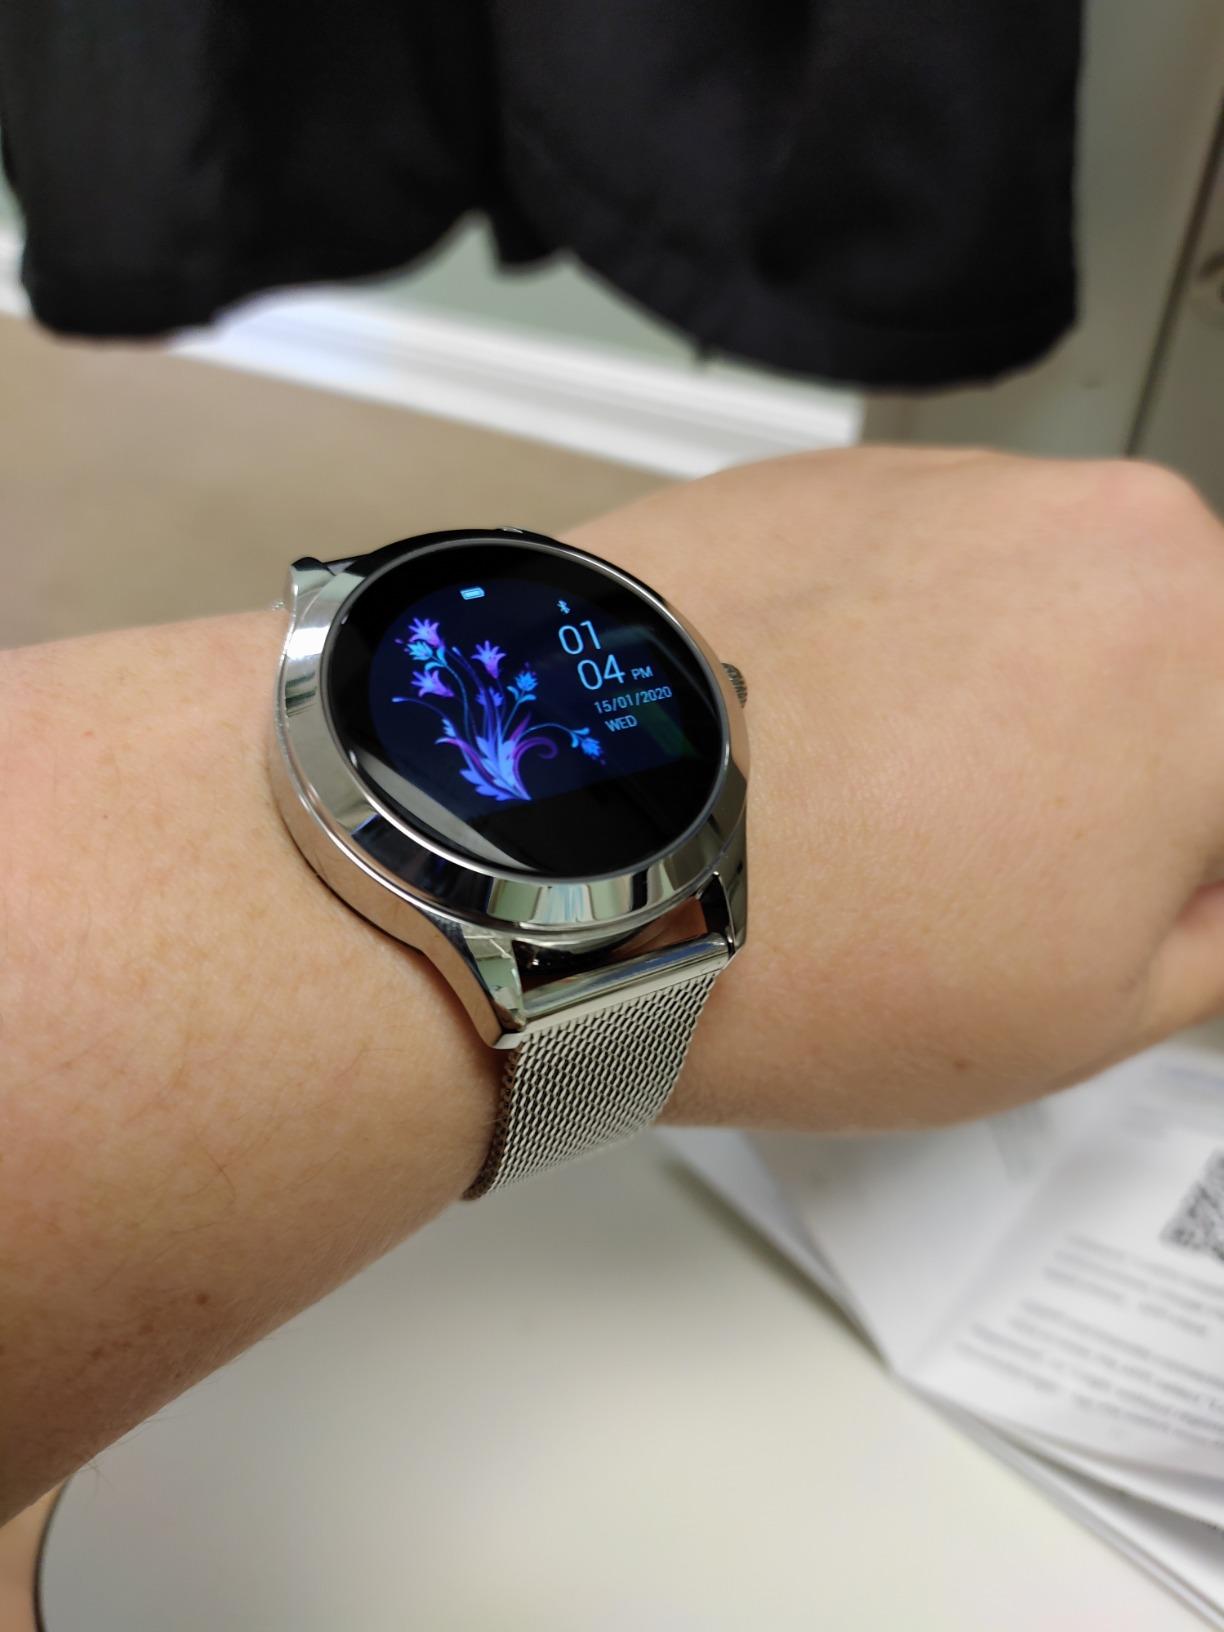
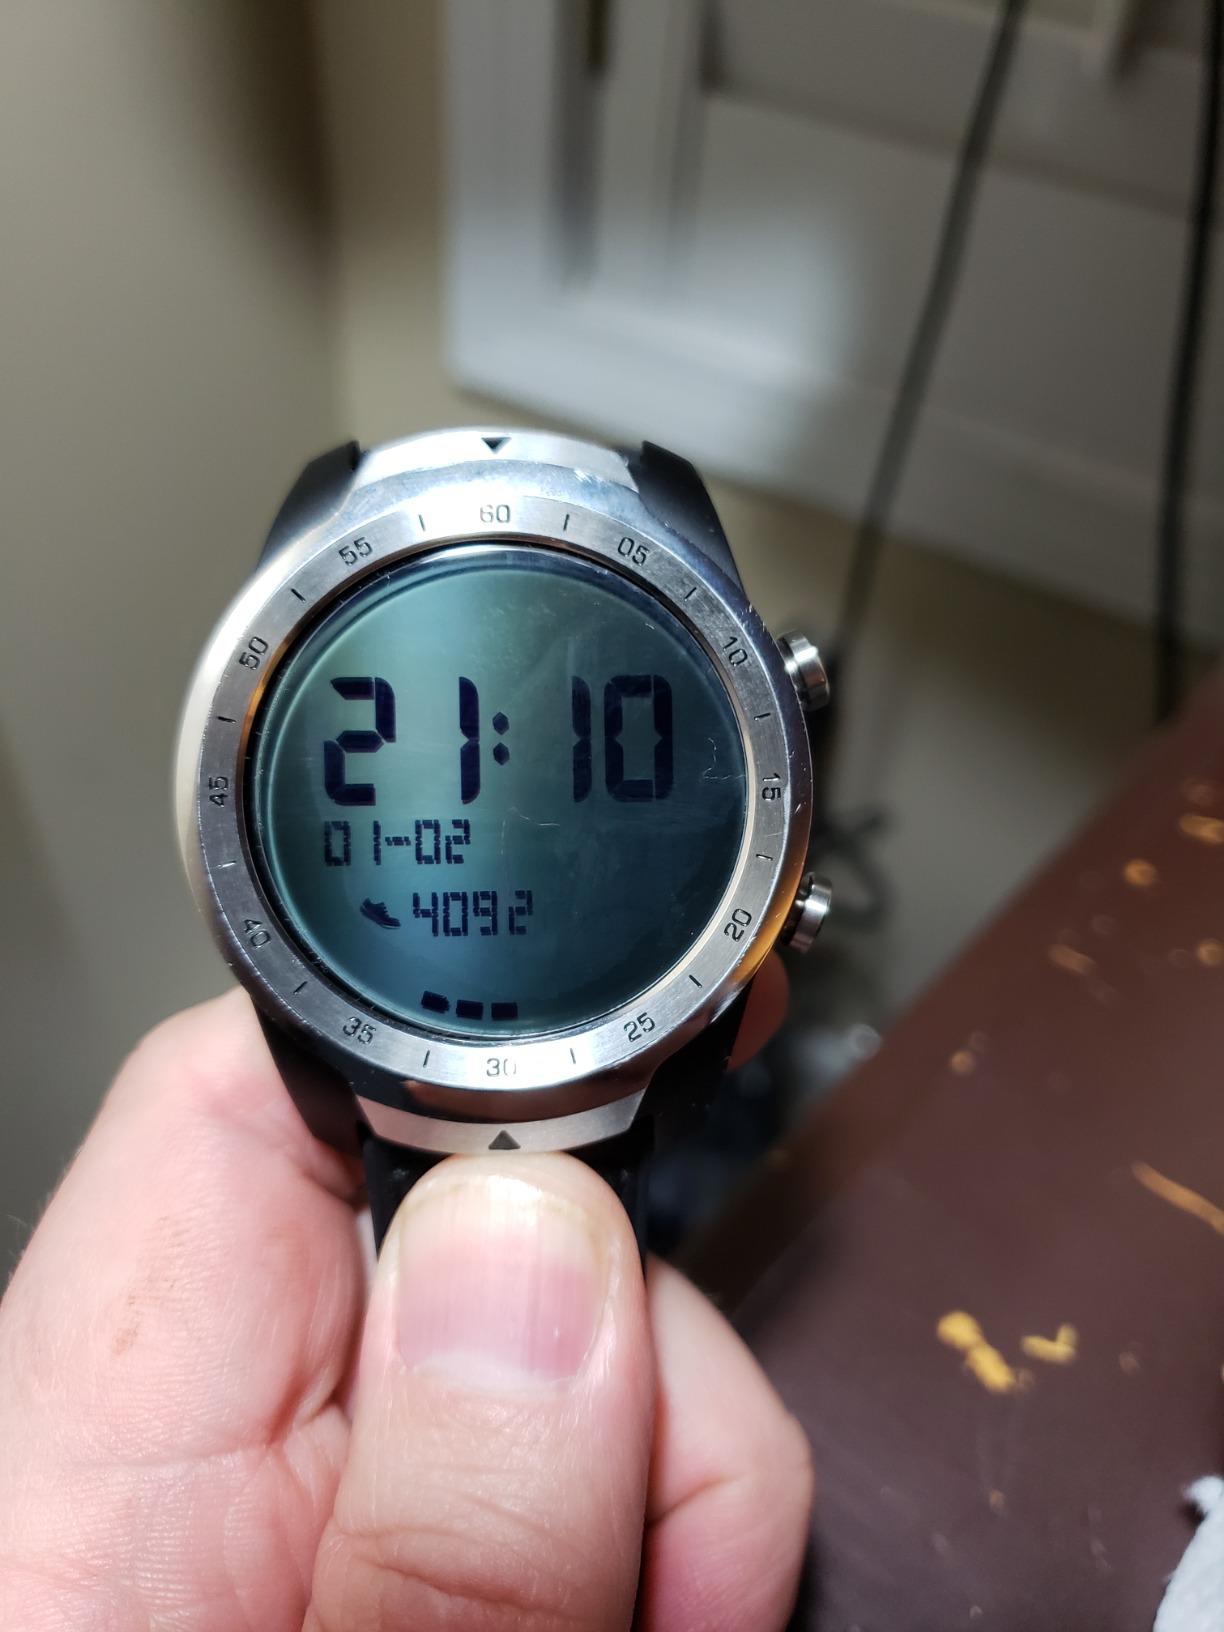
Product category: smartwatch
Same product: no